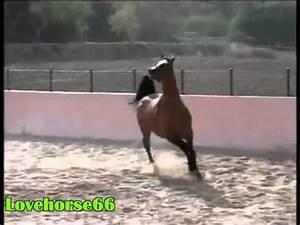
horse